Fortune and Men's Eyes

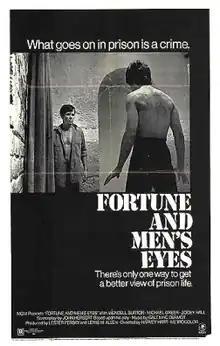
One of theatrical release posters

Fortune and Men's Eyes is a 1967 play and 1971 film written by John Herbert about a young man's experience in prison, exploring themes of homosexuality and sexual slavery.